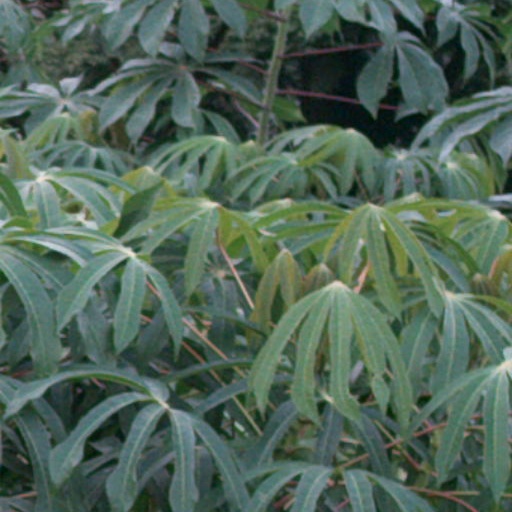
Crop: cassava